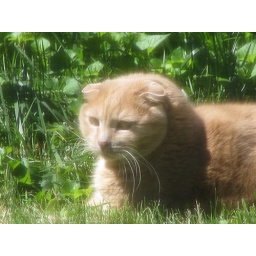
taking pictures through the screen in the bedroom window.